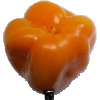
Label: yellow_pepper